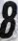
Number: 8